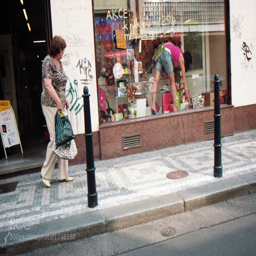
special : get a little gift to every purchase over - color film , street photography